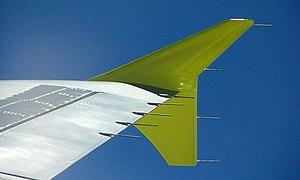
Le terme anglais winglet fait référence à une ailette sensiblement verticale située au bout des ailes d'un avion. Le montage de winglets peut apporter un gain d'efficacité en réduisant la traînée induite par la portance sans augmenter l'envergure de l'aile. Ce mot anglais reste le plus largement utilisé, bien que des équivalents français « penne » ou « ailerette » aient été choisi, entre autres, par le Canada.